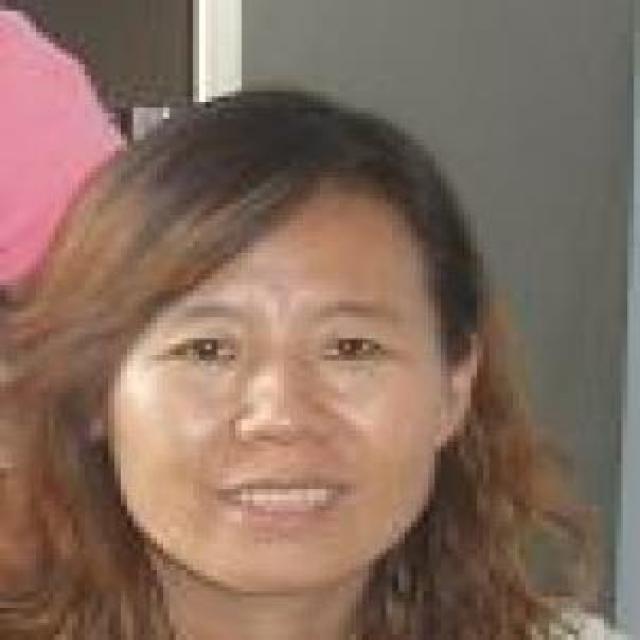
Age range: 45-64